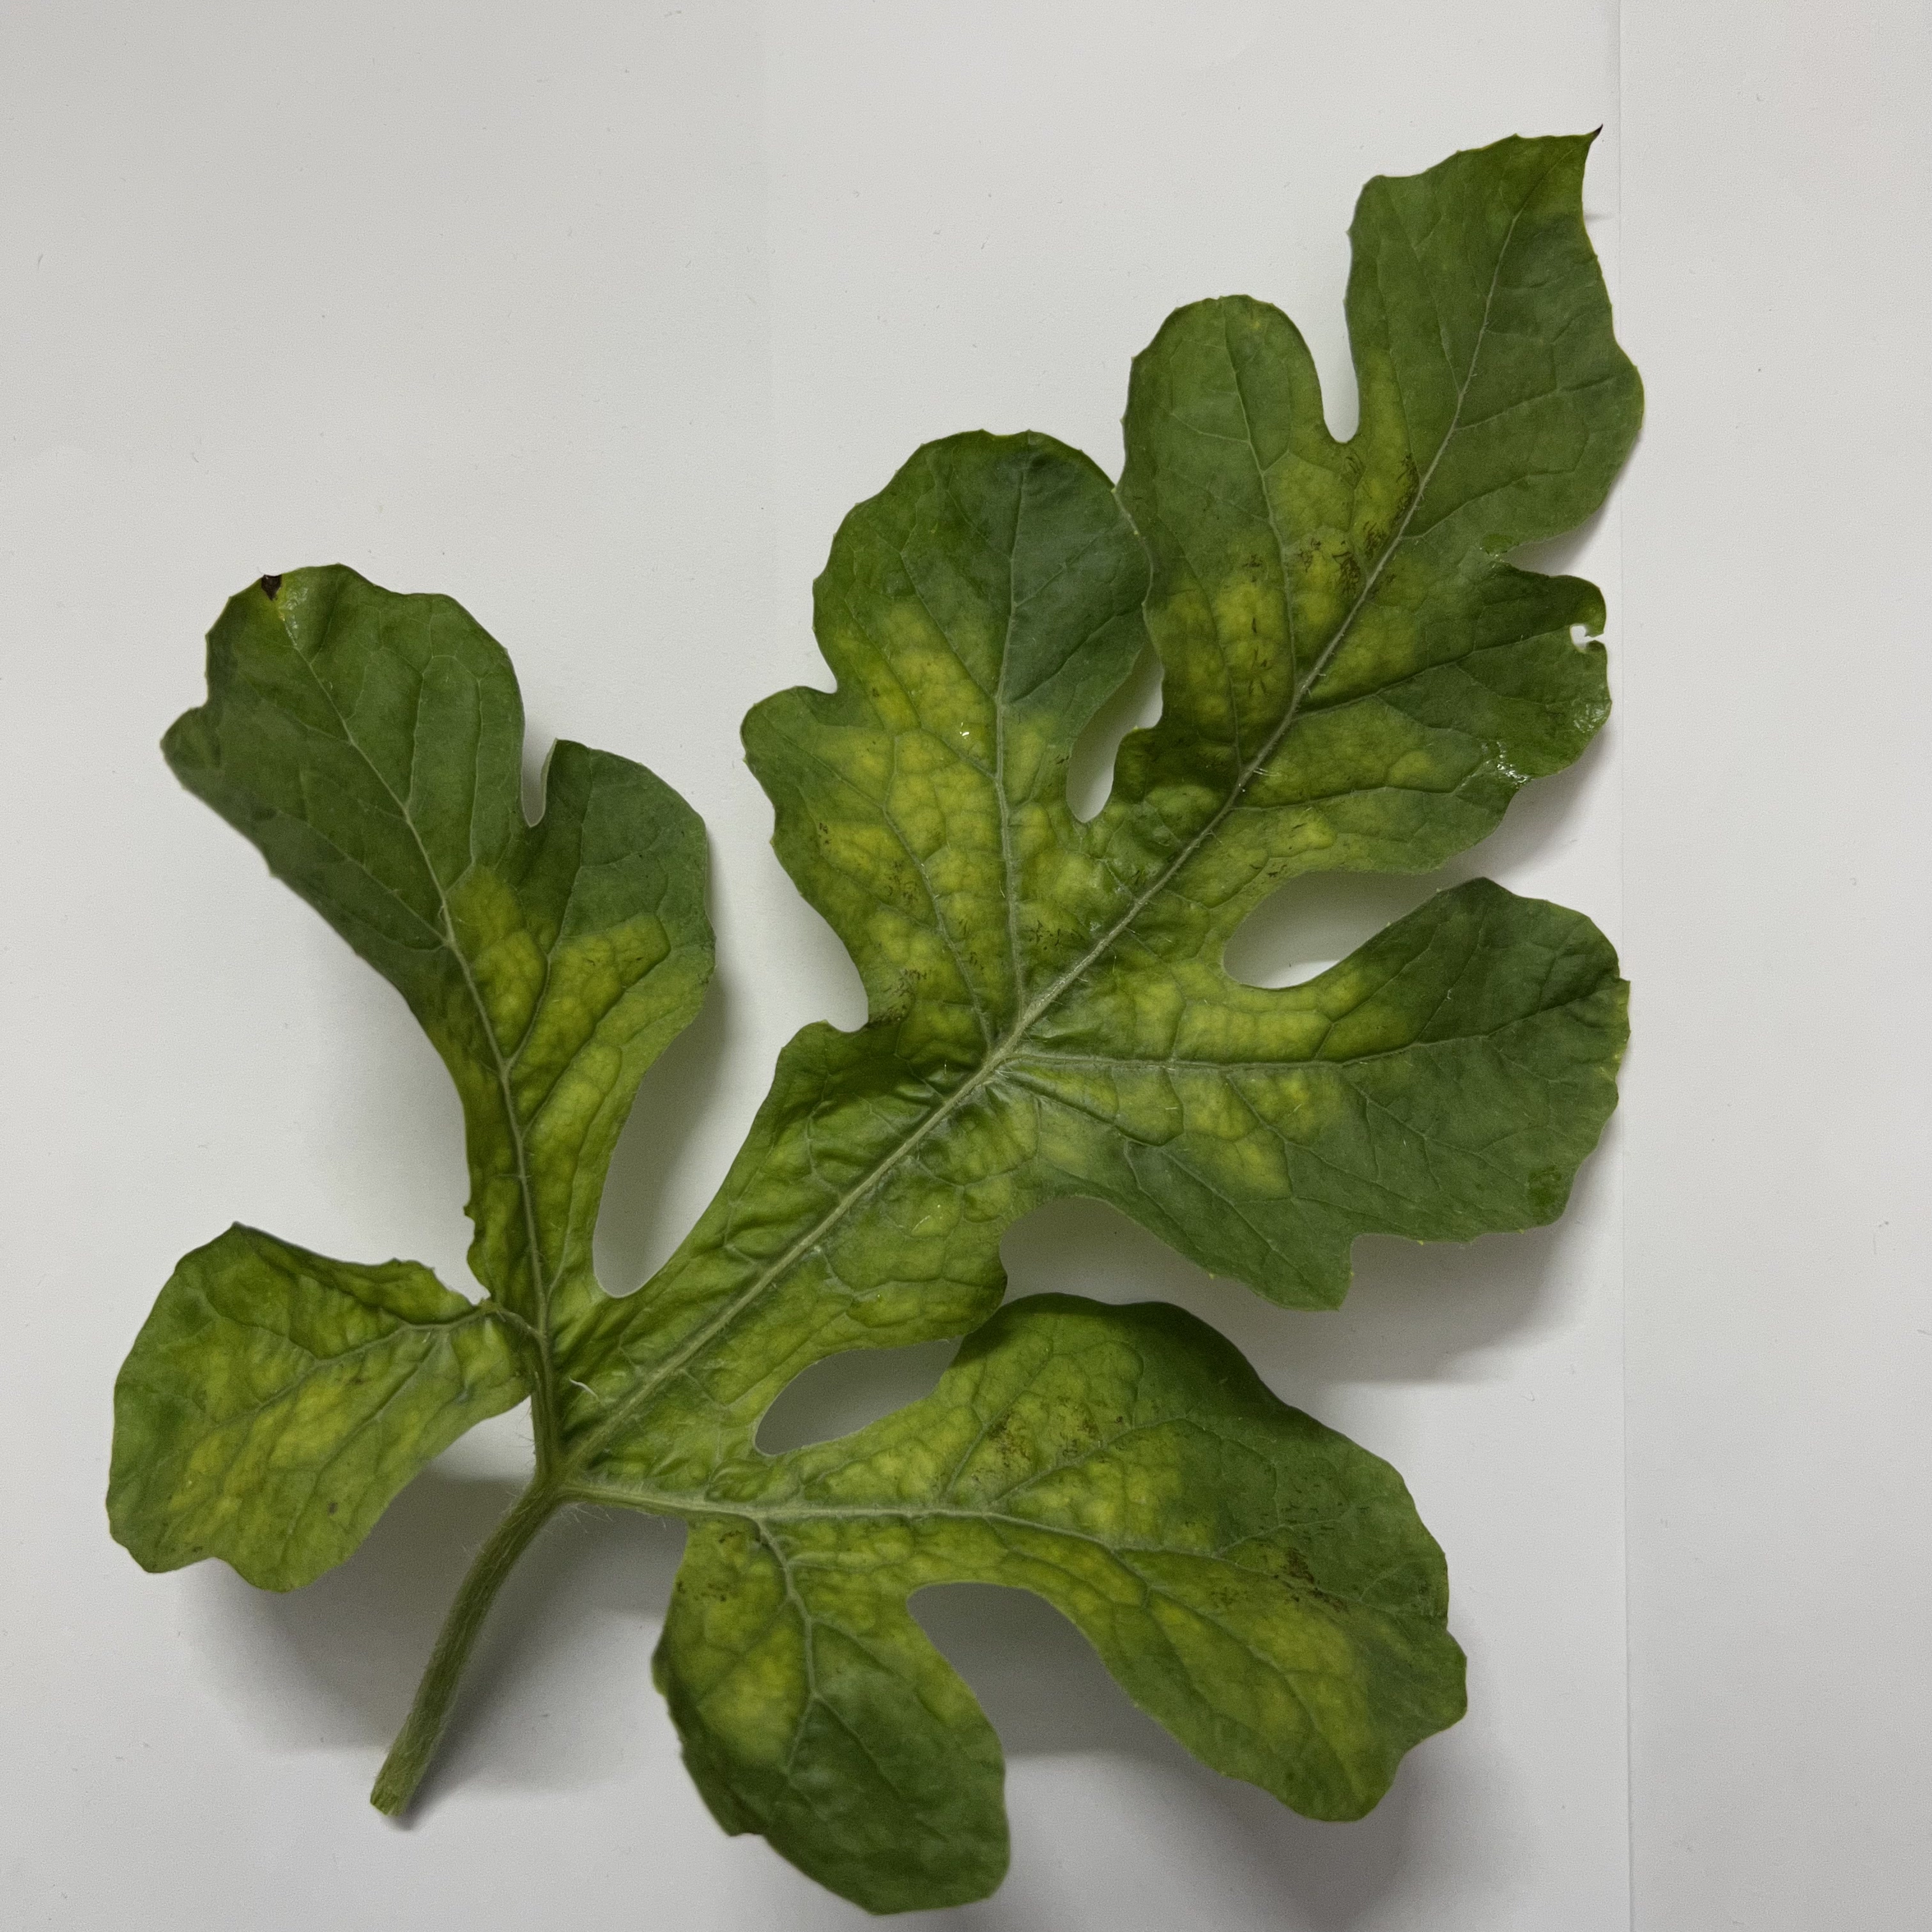
Label: Mosaic_Virus